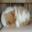
Label: cat